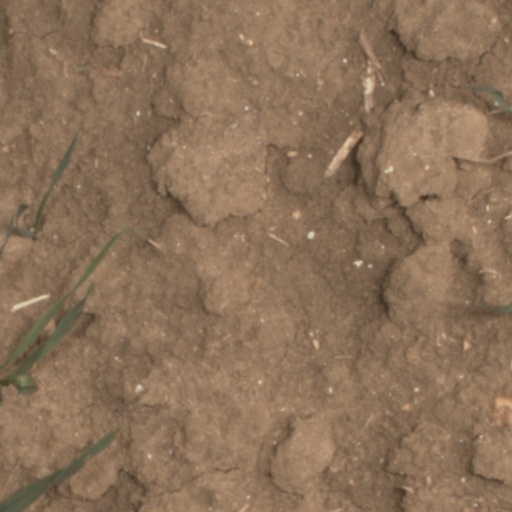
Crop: wheat